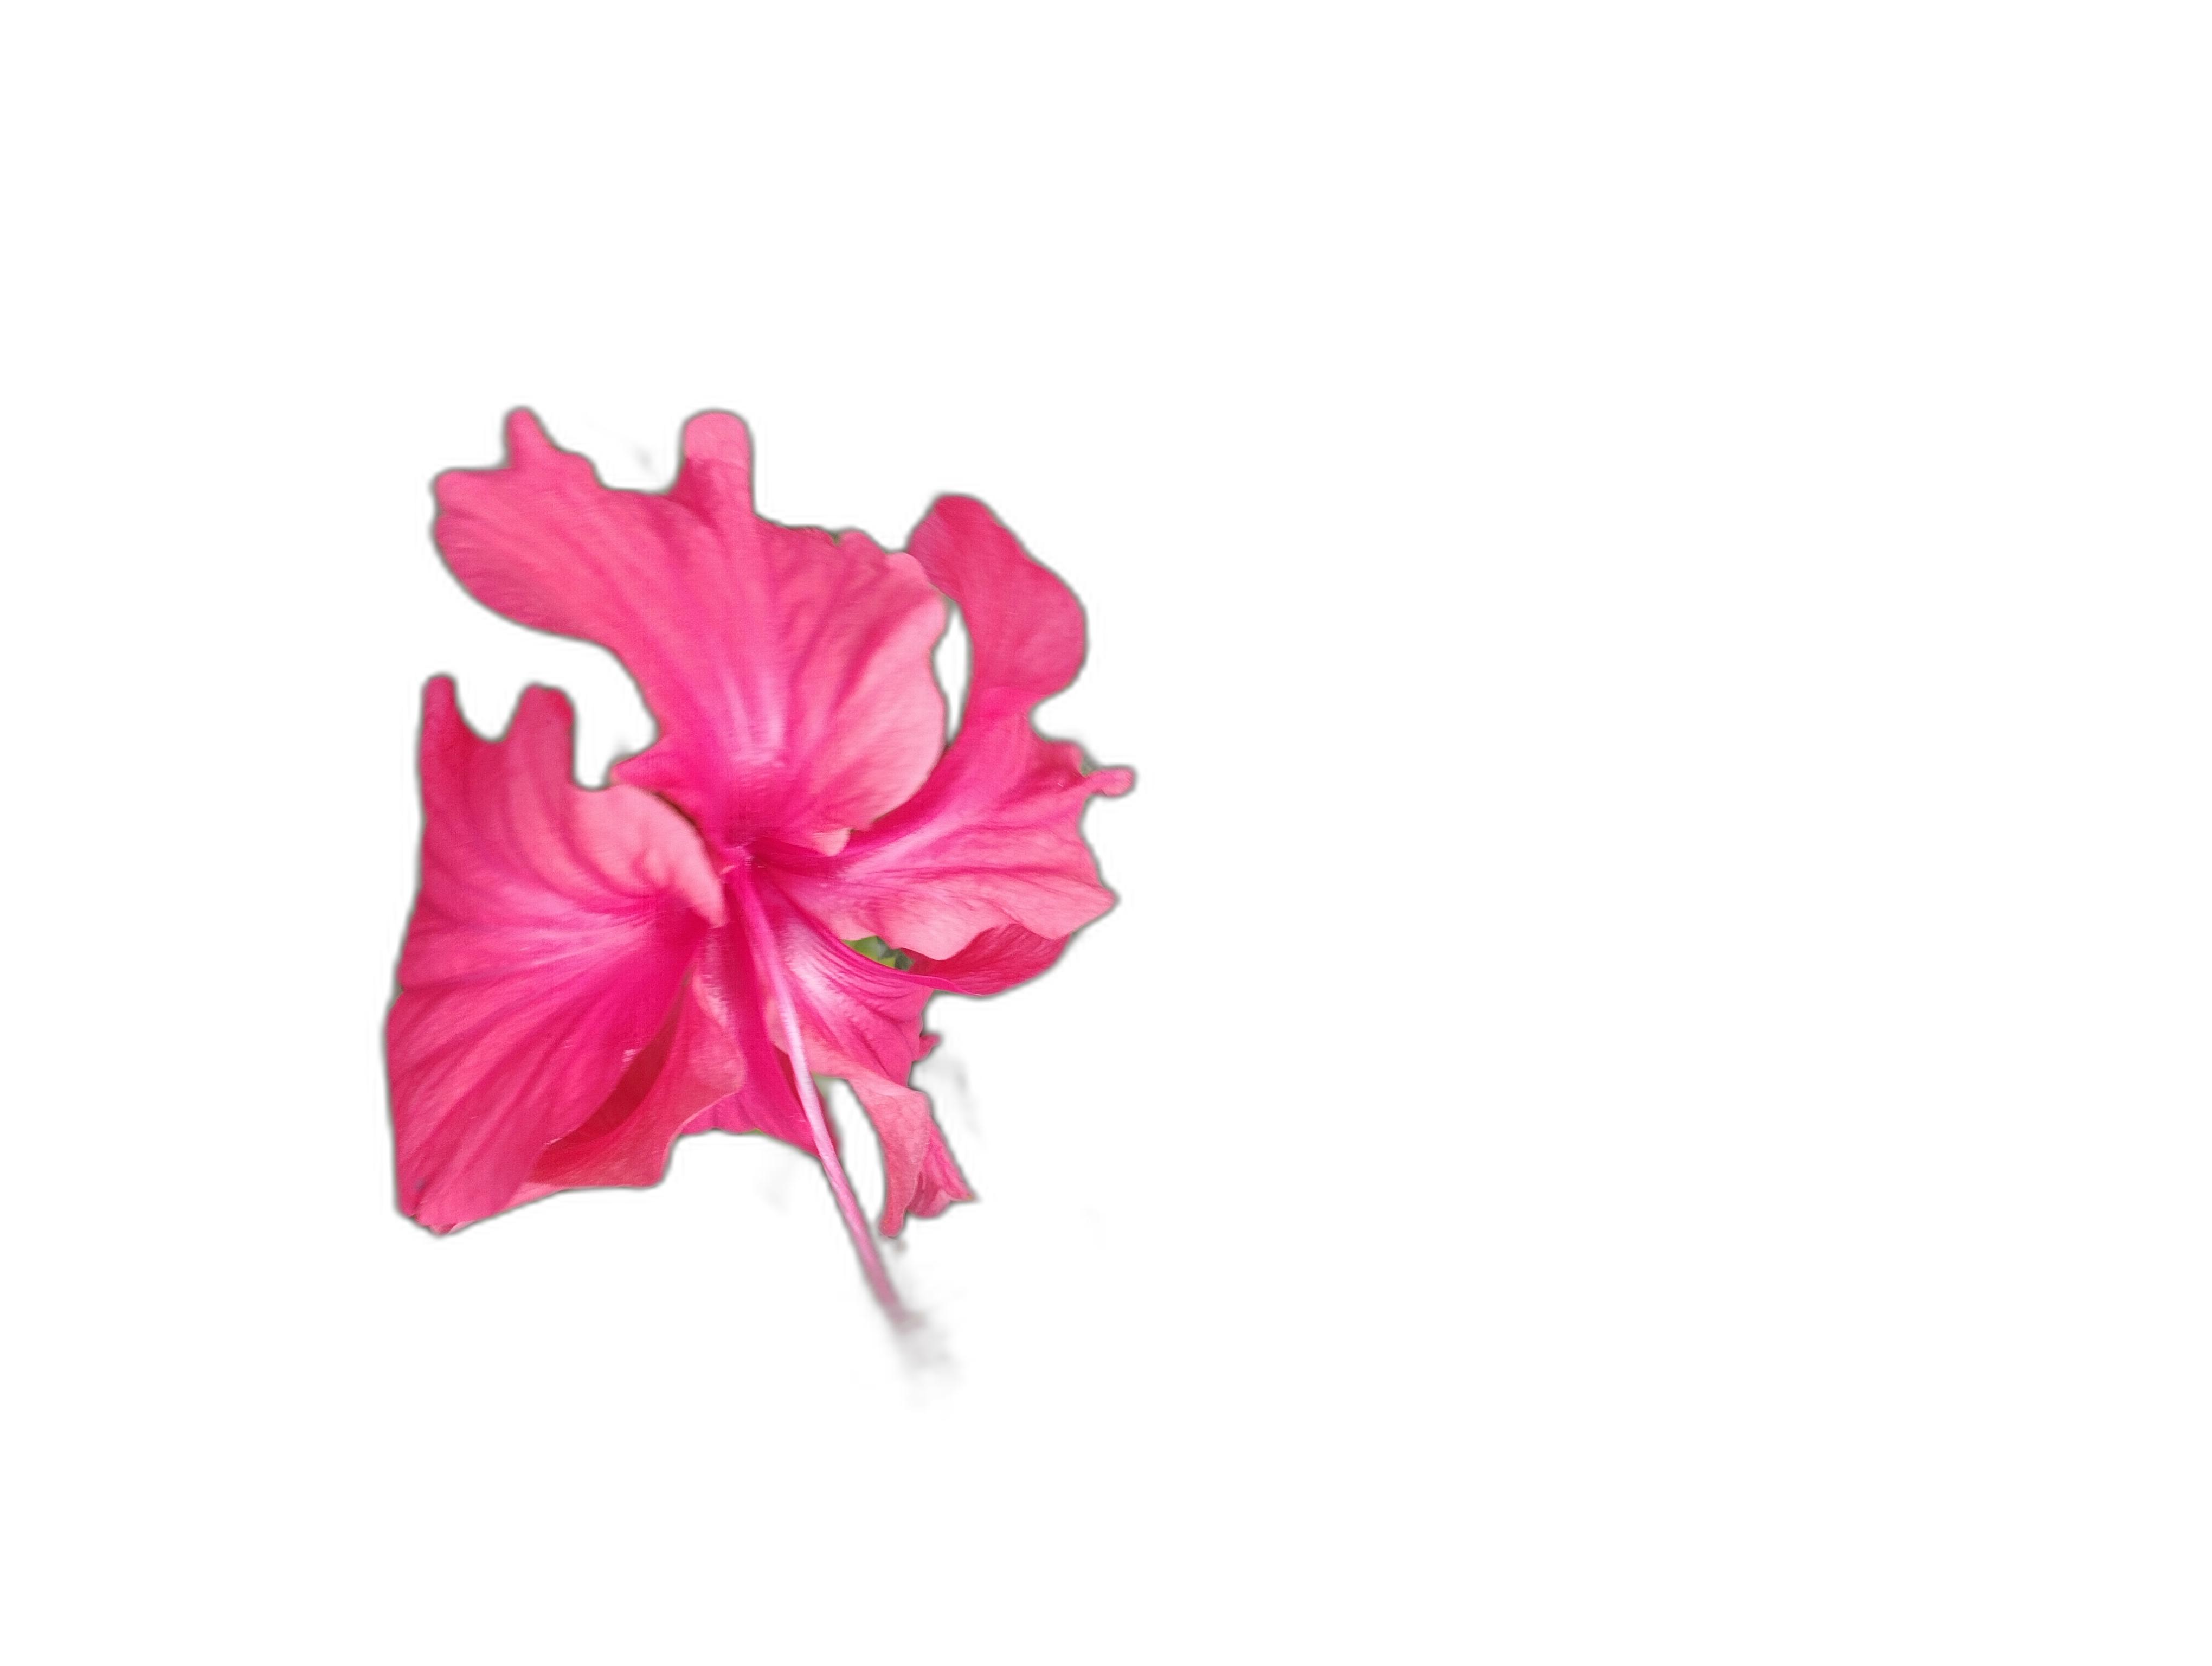
Label: Hibiscus